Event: Nepal Earthquake
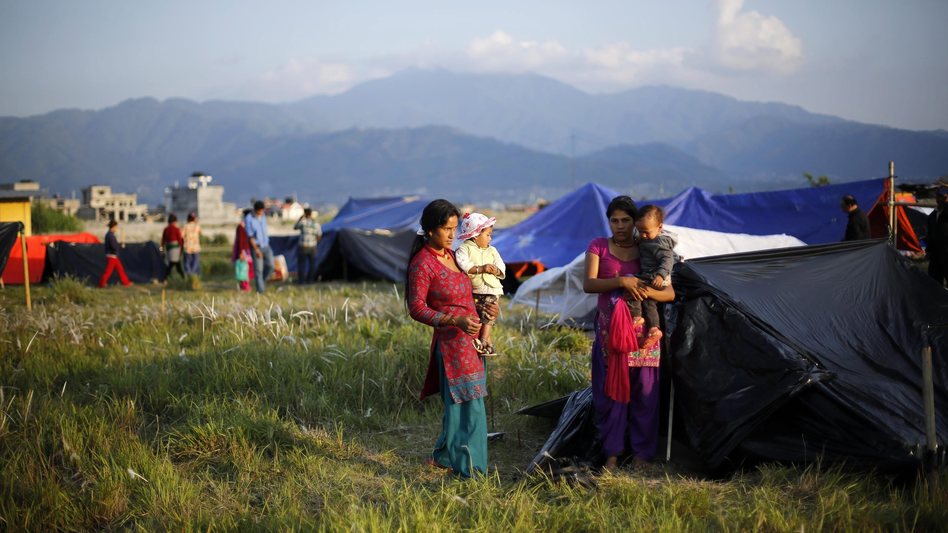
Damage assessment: no_damage